Uniform tilings in hyperbolic plane

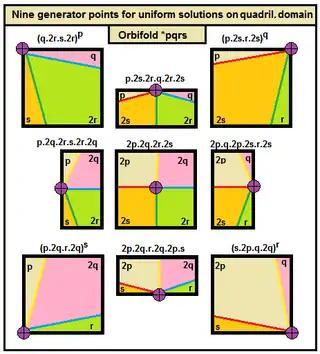
A quadrilateral domain has 9 generator point positions that define uniform tilings. Vertex figures are listed for general orbifold symmetry *"pqrs", with 2-gonal faces degenerating into edges.

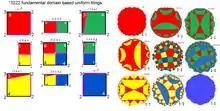
Example uniform tilings of *3222 symmetry

Quadrilateral fundamental domains also exist in the hyperbolic plane, with the *3222 orbifold ([∞,3,∞] Coxeter notation) as the smallest family. There are 9 generation locations for uniform tiling within quadrilateral domains. The vertex figure can be extracted from a fundamental domain as 3 cases (1) Corner (2) Mid-edge, and (3) Center. When generating points are corners adjacent to order-2 corners, degenerate {2} digon faces at those corners exist but can be ignored. Snub and alternated uniform tilings can also be generated (not shown) if a vertex figure contains only even-sided faces.